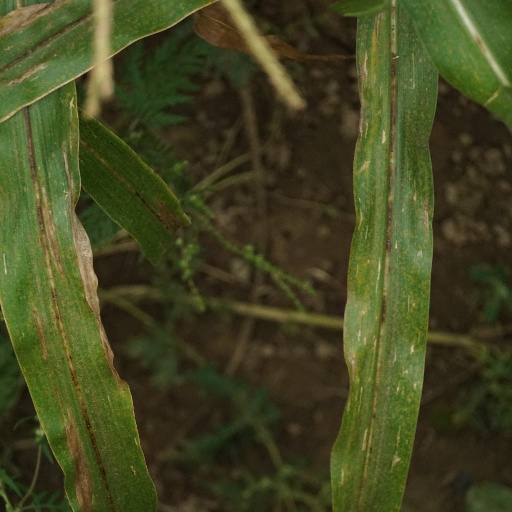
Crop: maize; corn